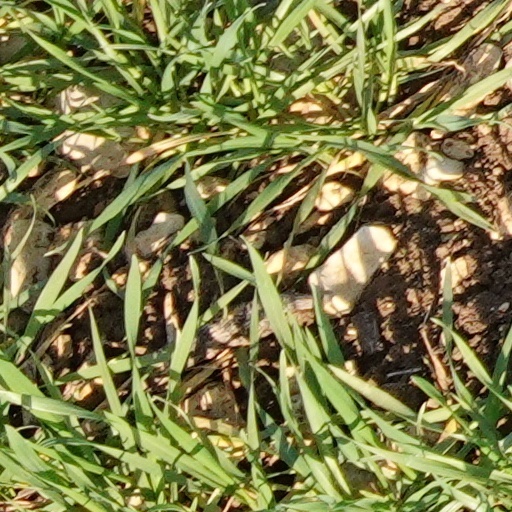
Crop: wheat